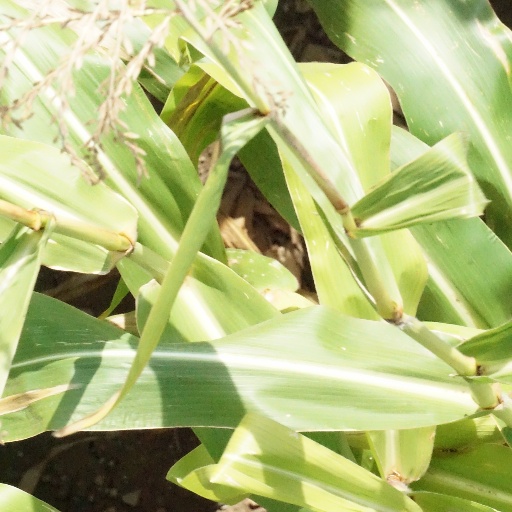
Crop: maize; corn